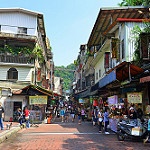
Label: street